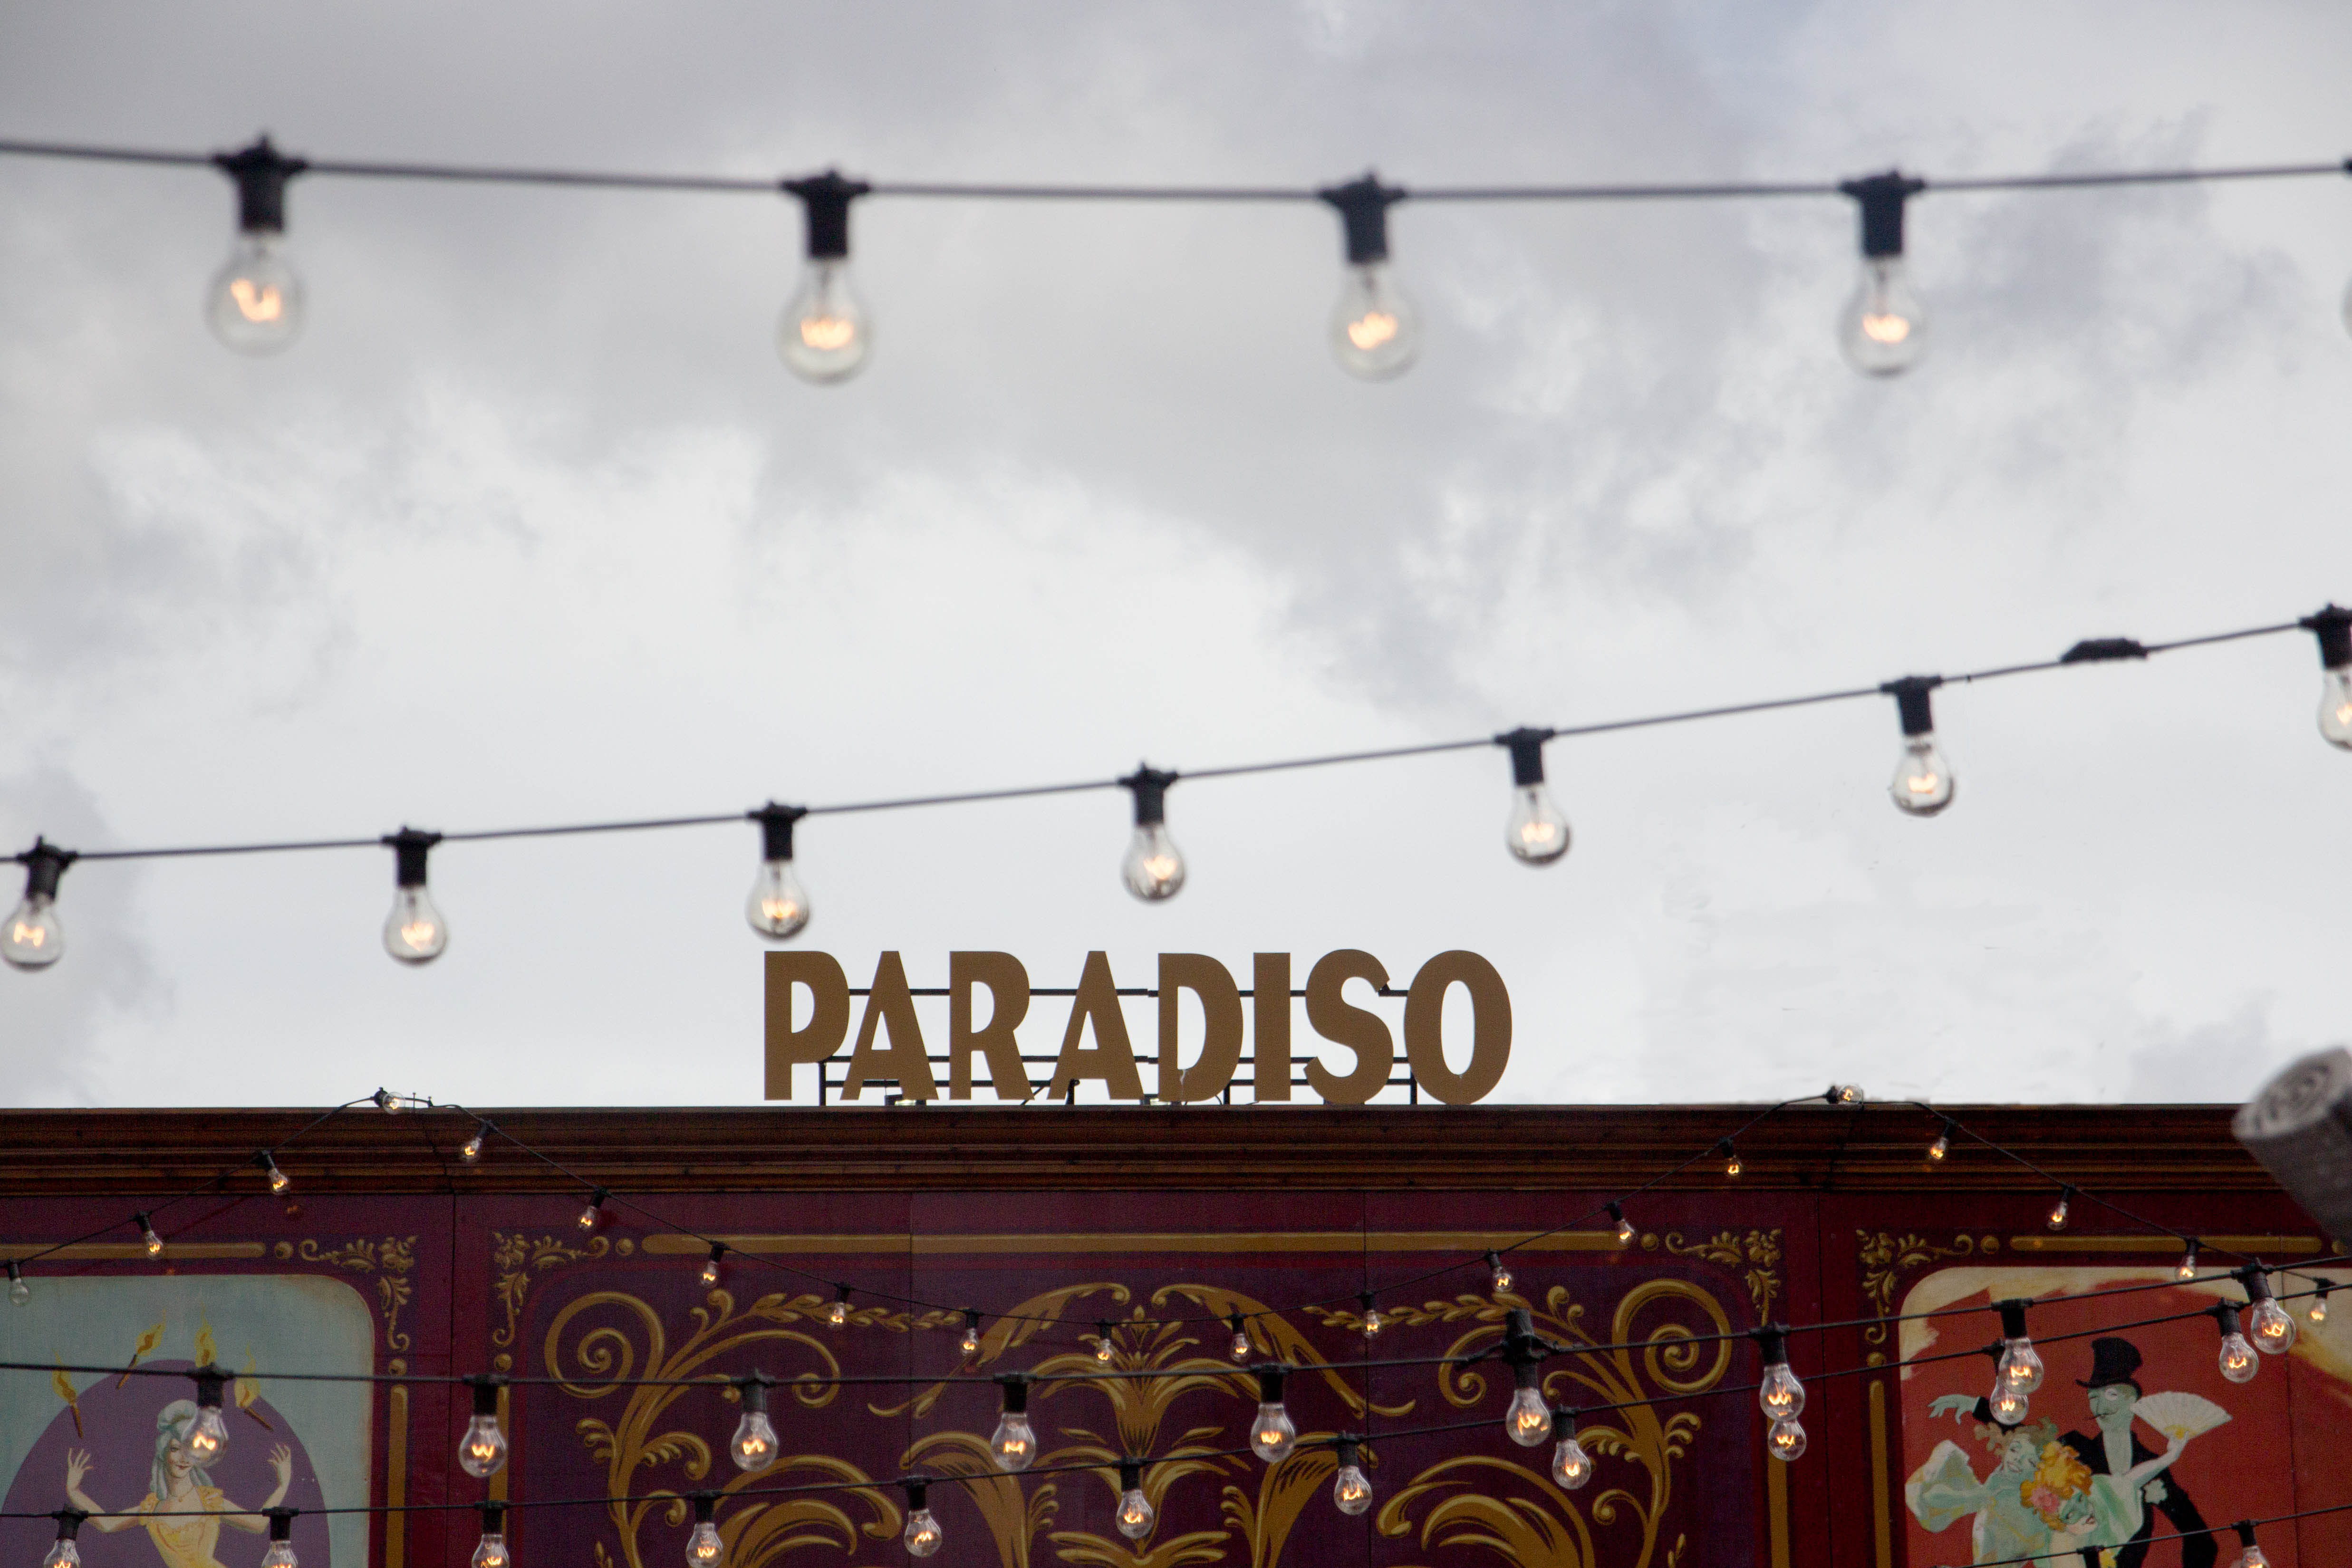
light, architecture, sky, building, wire, lantern, industry, lamp, electricity, lighting, energy, illuminated, outdoors, power, paradiso, light bulbs